Mohammad Kiavash

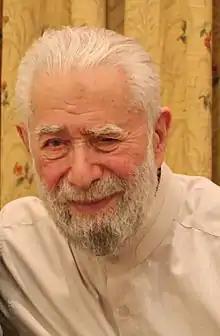

Mohammad Alavi Tabar was born in 1930 in Zanjan. He was a follower of jurisprudential Islam.